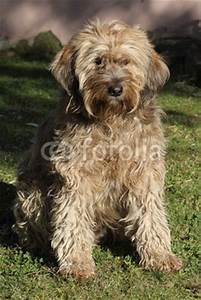
Label: dog